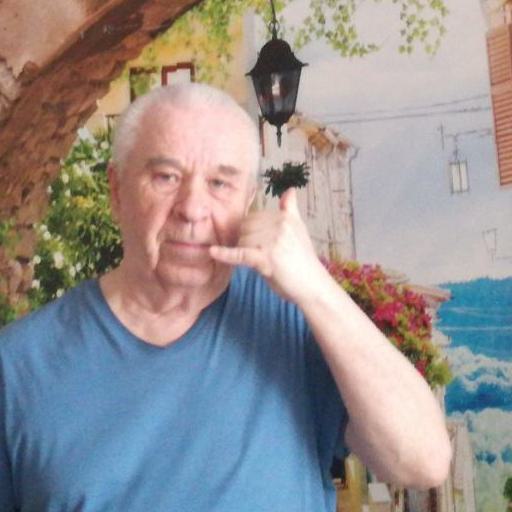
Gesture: call